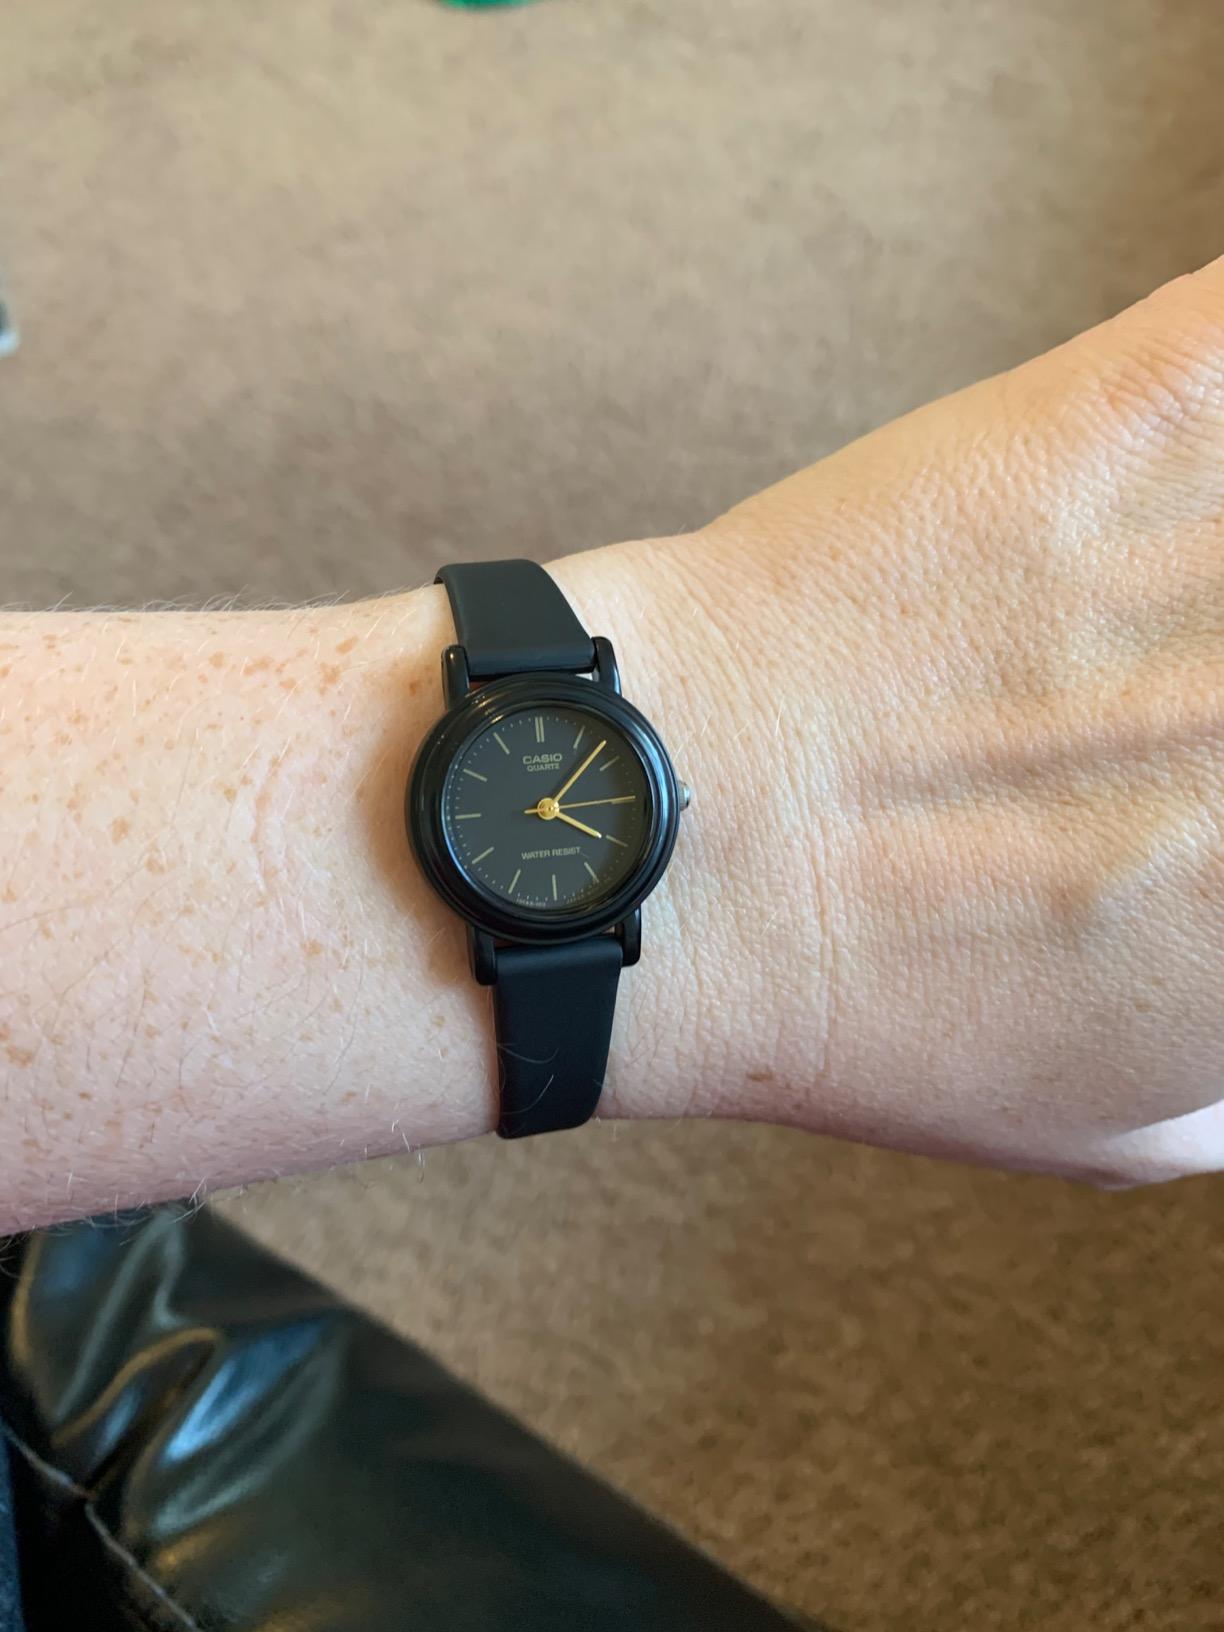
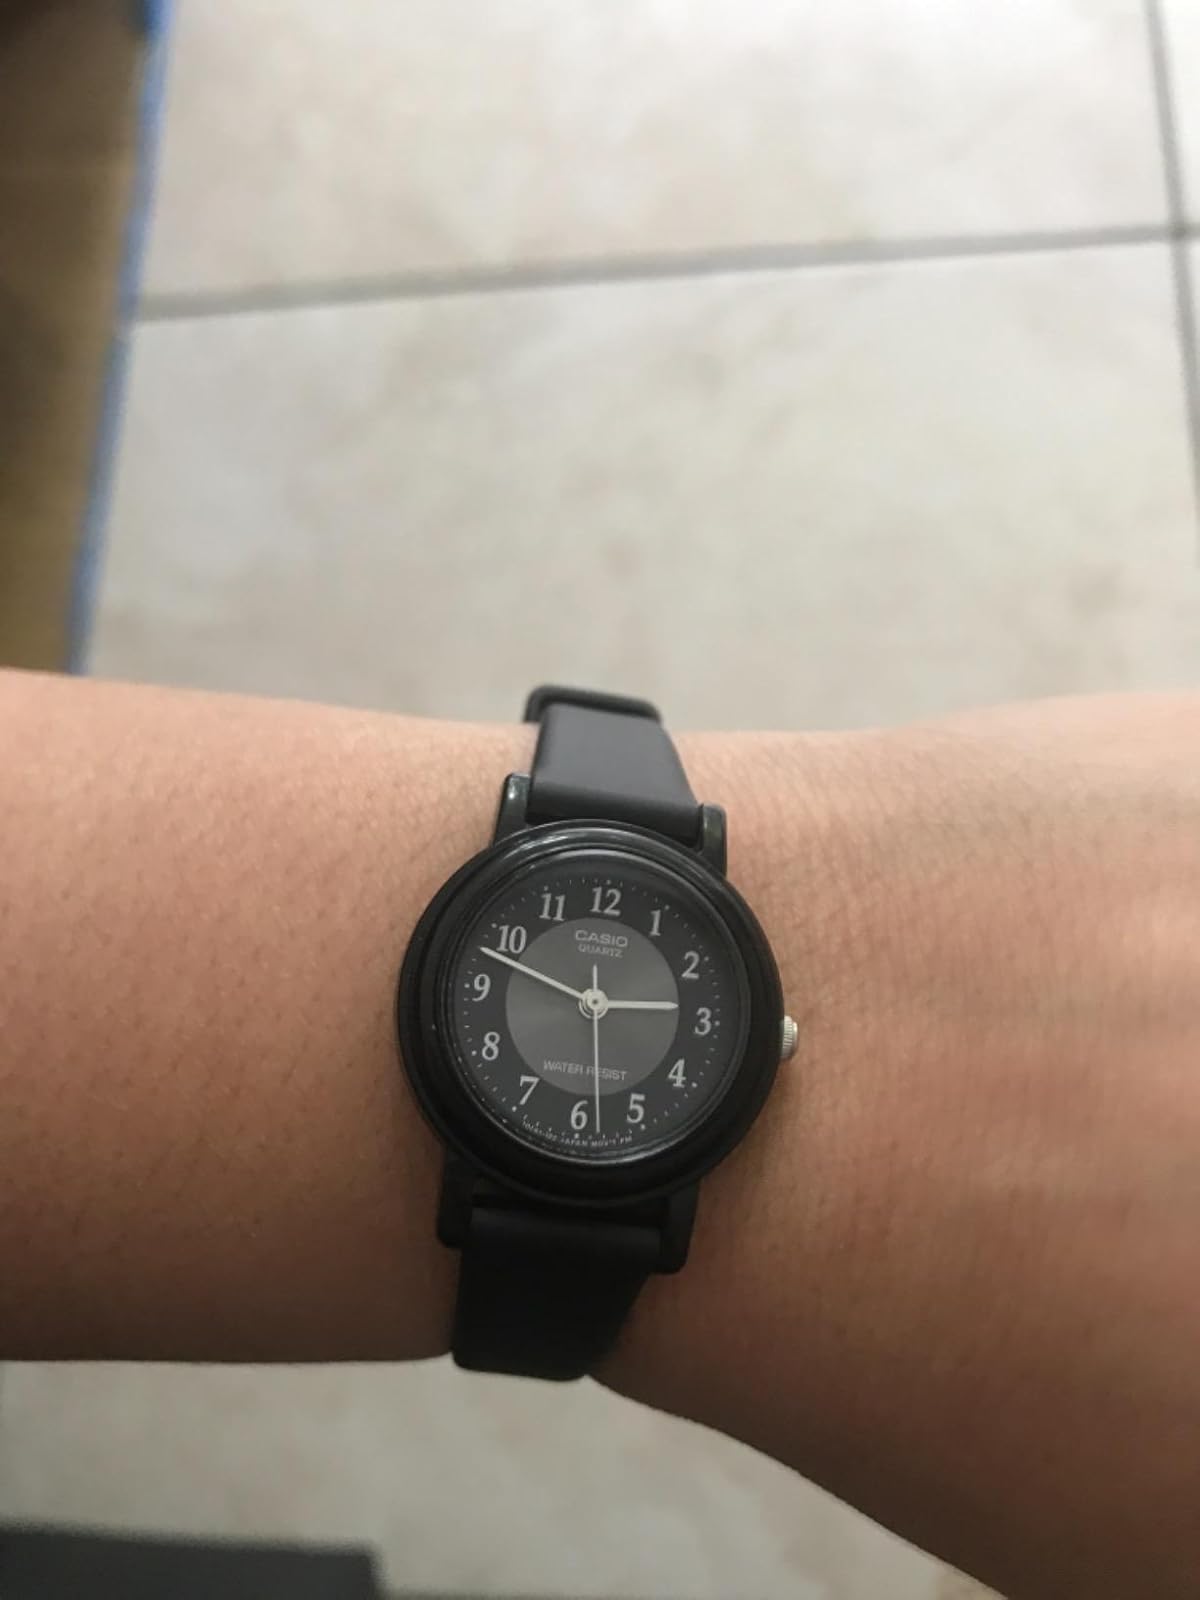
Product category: accessories_watch
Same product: no